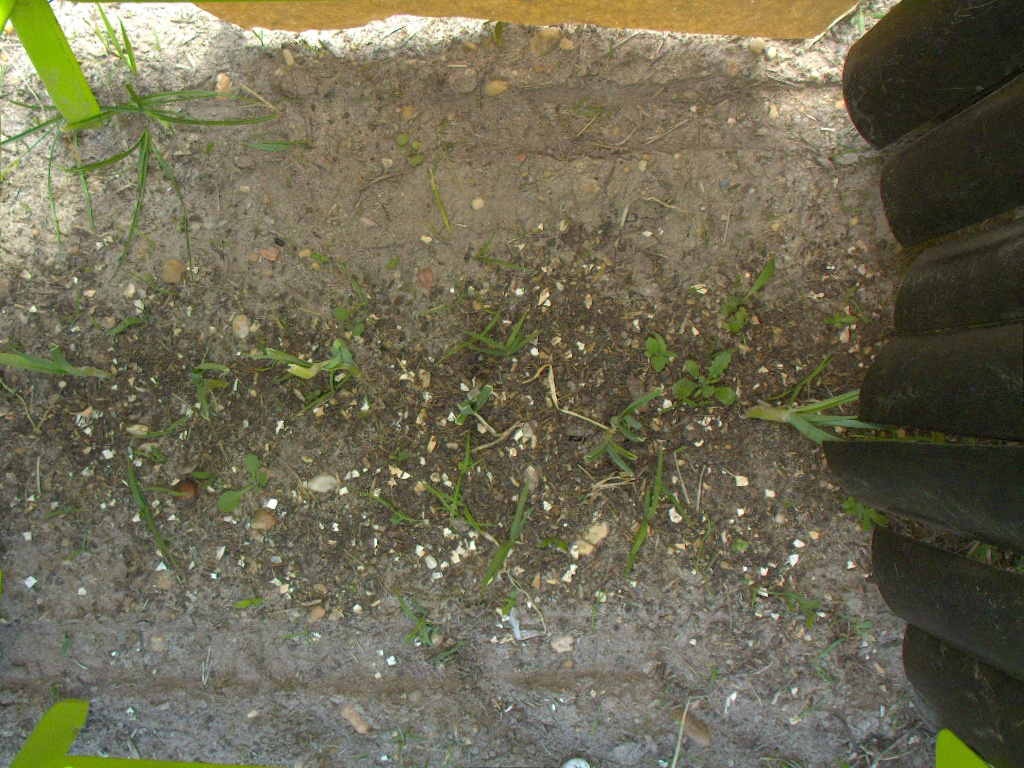
Crop: leek
Objects: stem_leek, stem_leek, stem_leek, stem_leek, stem_leek, stem_leek, stem_leek, leek, leek, leek, leek, leek, leek, leek